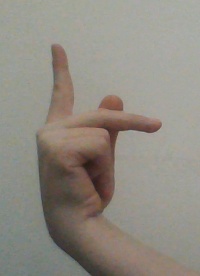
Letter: dha